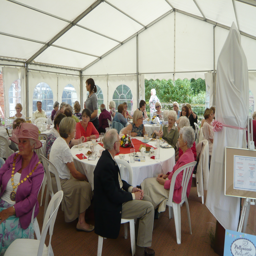
guests at the garden party